Under Heavy Fire

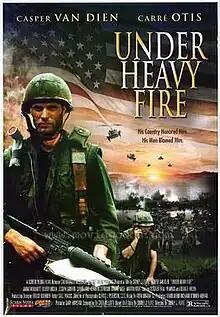
Original poster

Under Heavy Fire, also known as Going Back, is a 2001 American feature war film directed by Sidney J. Furie and starring Casper Van Dien, Jaimz Woolvett, Bobby Hosea, Joseph Griffin, Carre Otis, Kenneth Johnson, Daniel Kash, Martin Kove. It was filmed under the title "Going Back" in the Philippines and Vietnam in April and May 2000. Post-production continued in Canada for another 14 months.